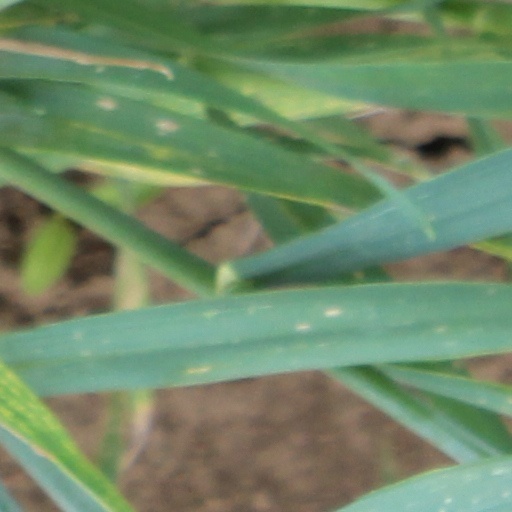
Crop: wheat